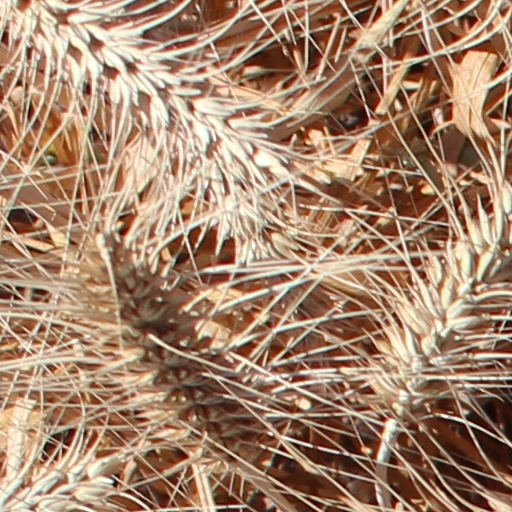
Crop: wheat